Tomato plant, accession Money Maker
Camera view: bottom (45 deg); turntable rotation: 90 degrees
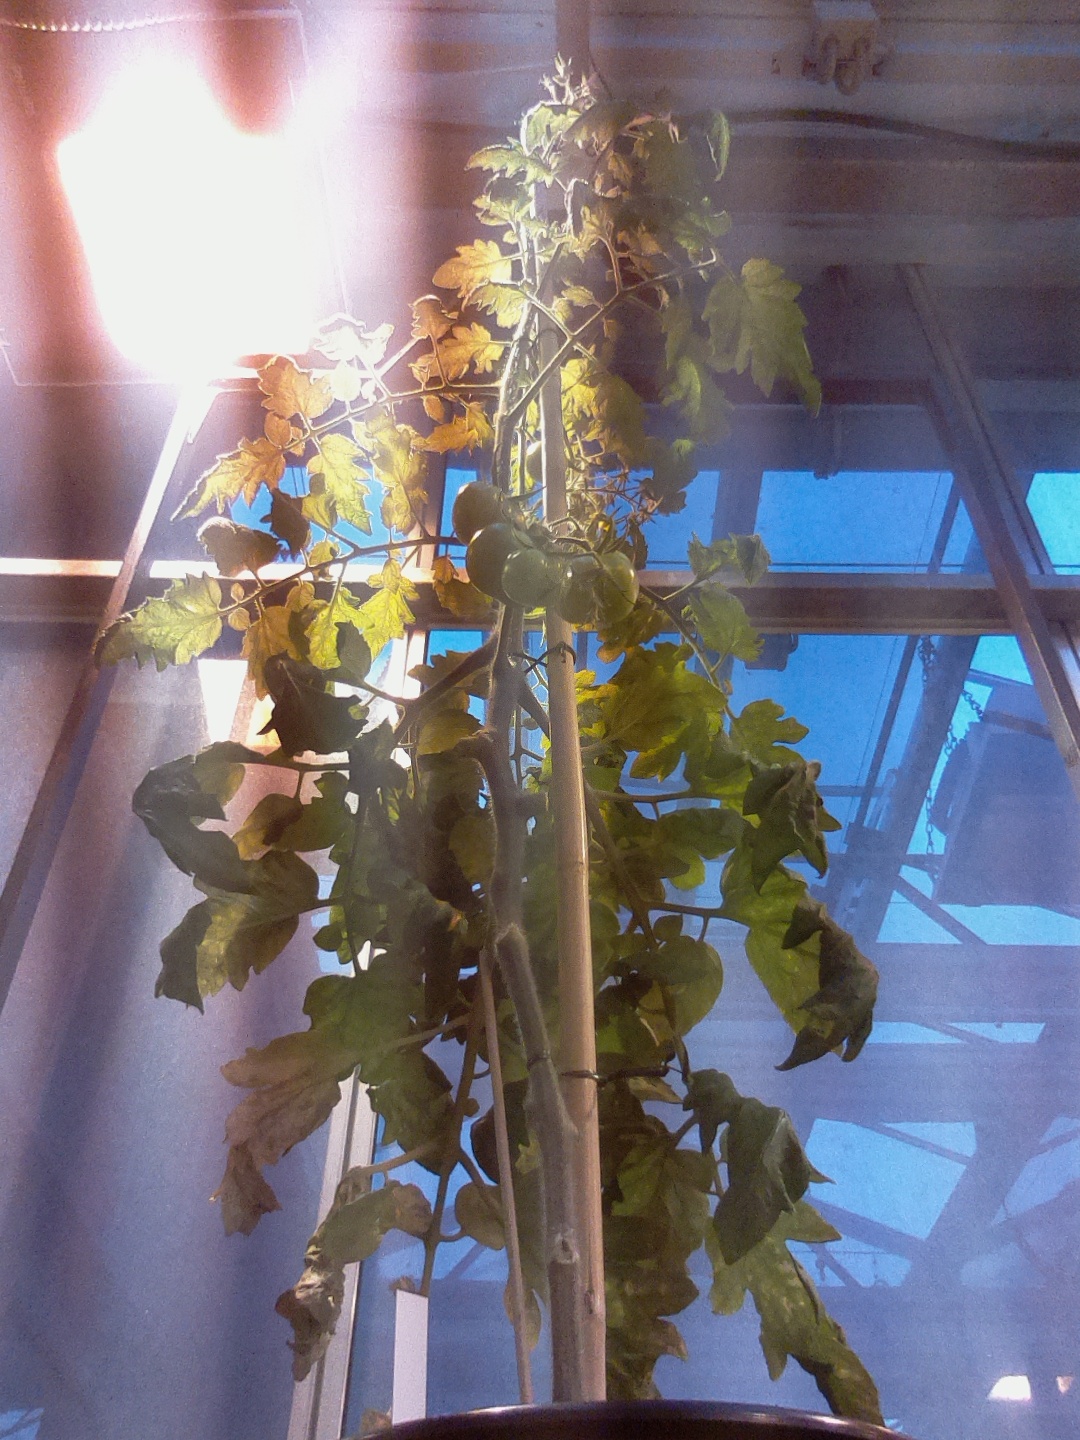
BBCH growth stage 77: 70%-80% of final fruit size